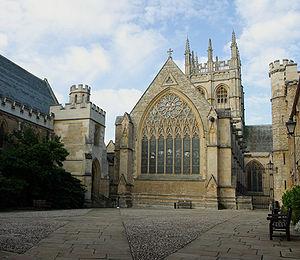
Merton College est l'un des colleges constituant l'université d'Oxford au Royaume-Uni.